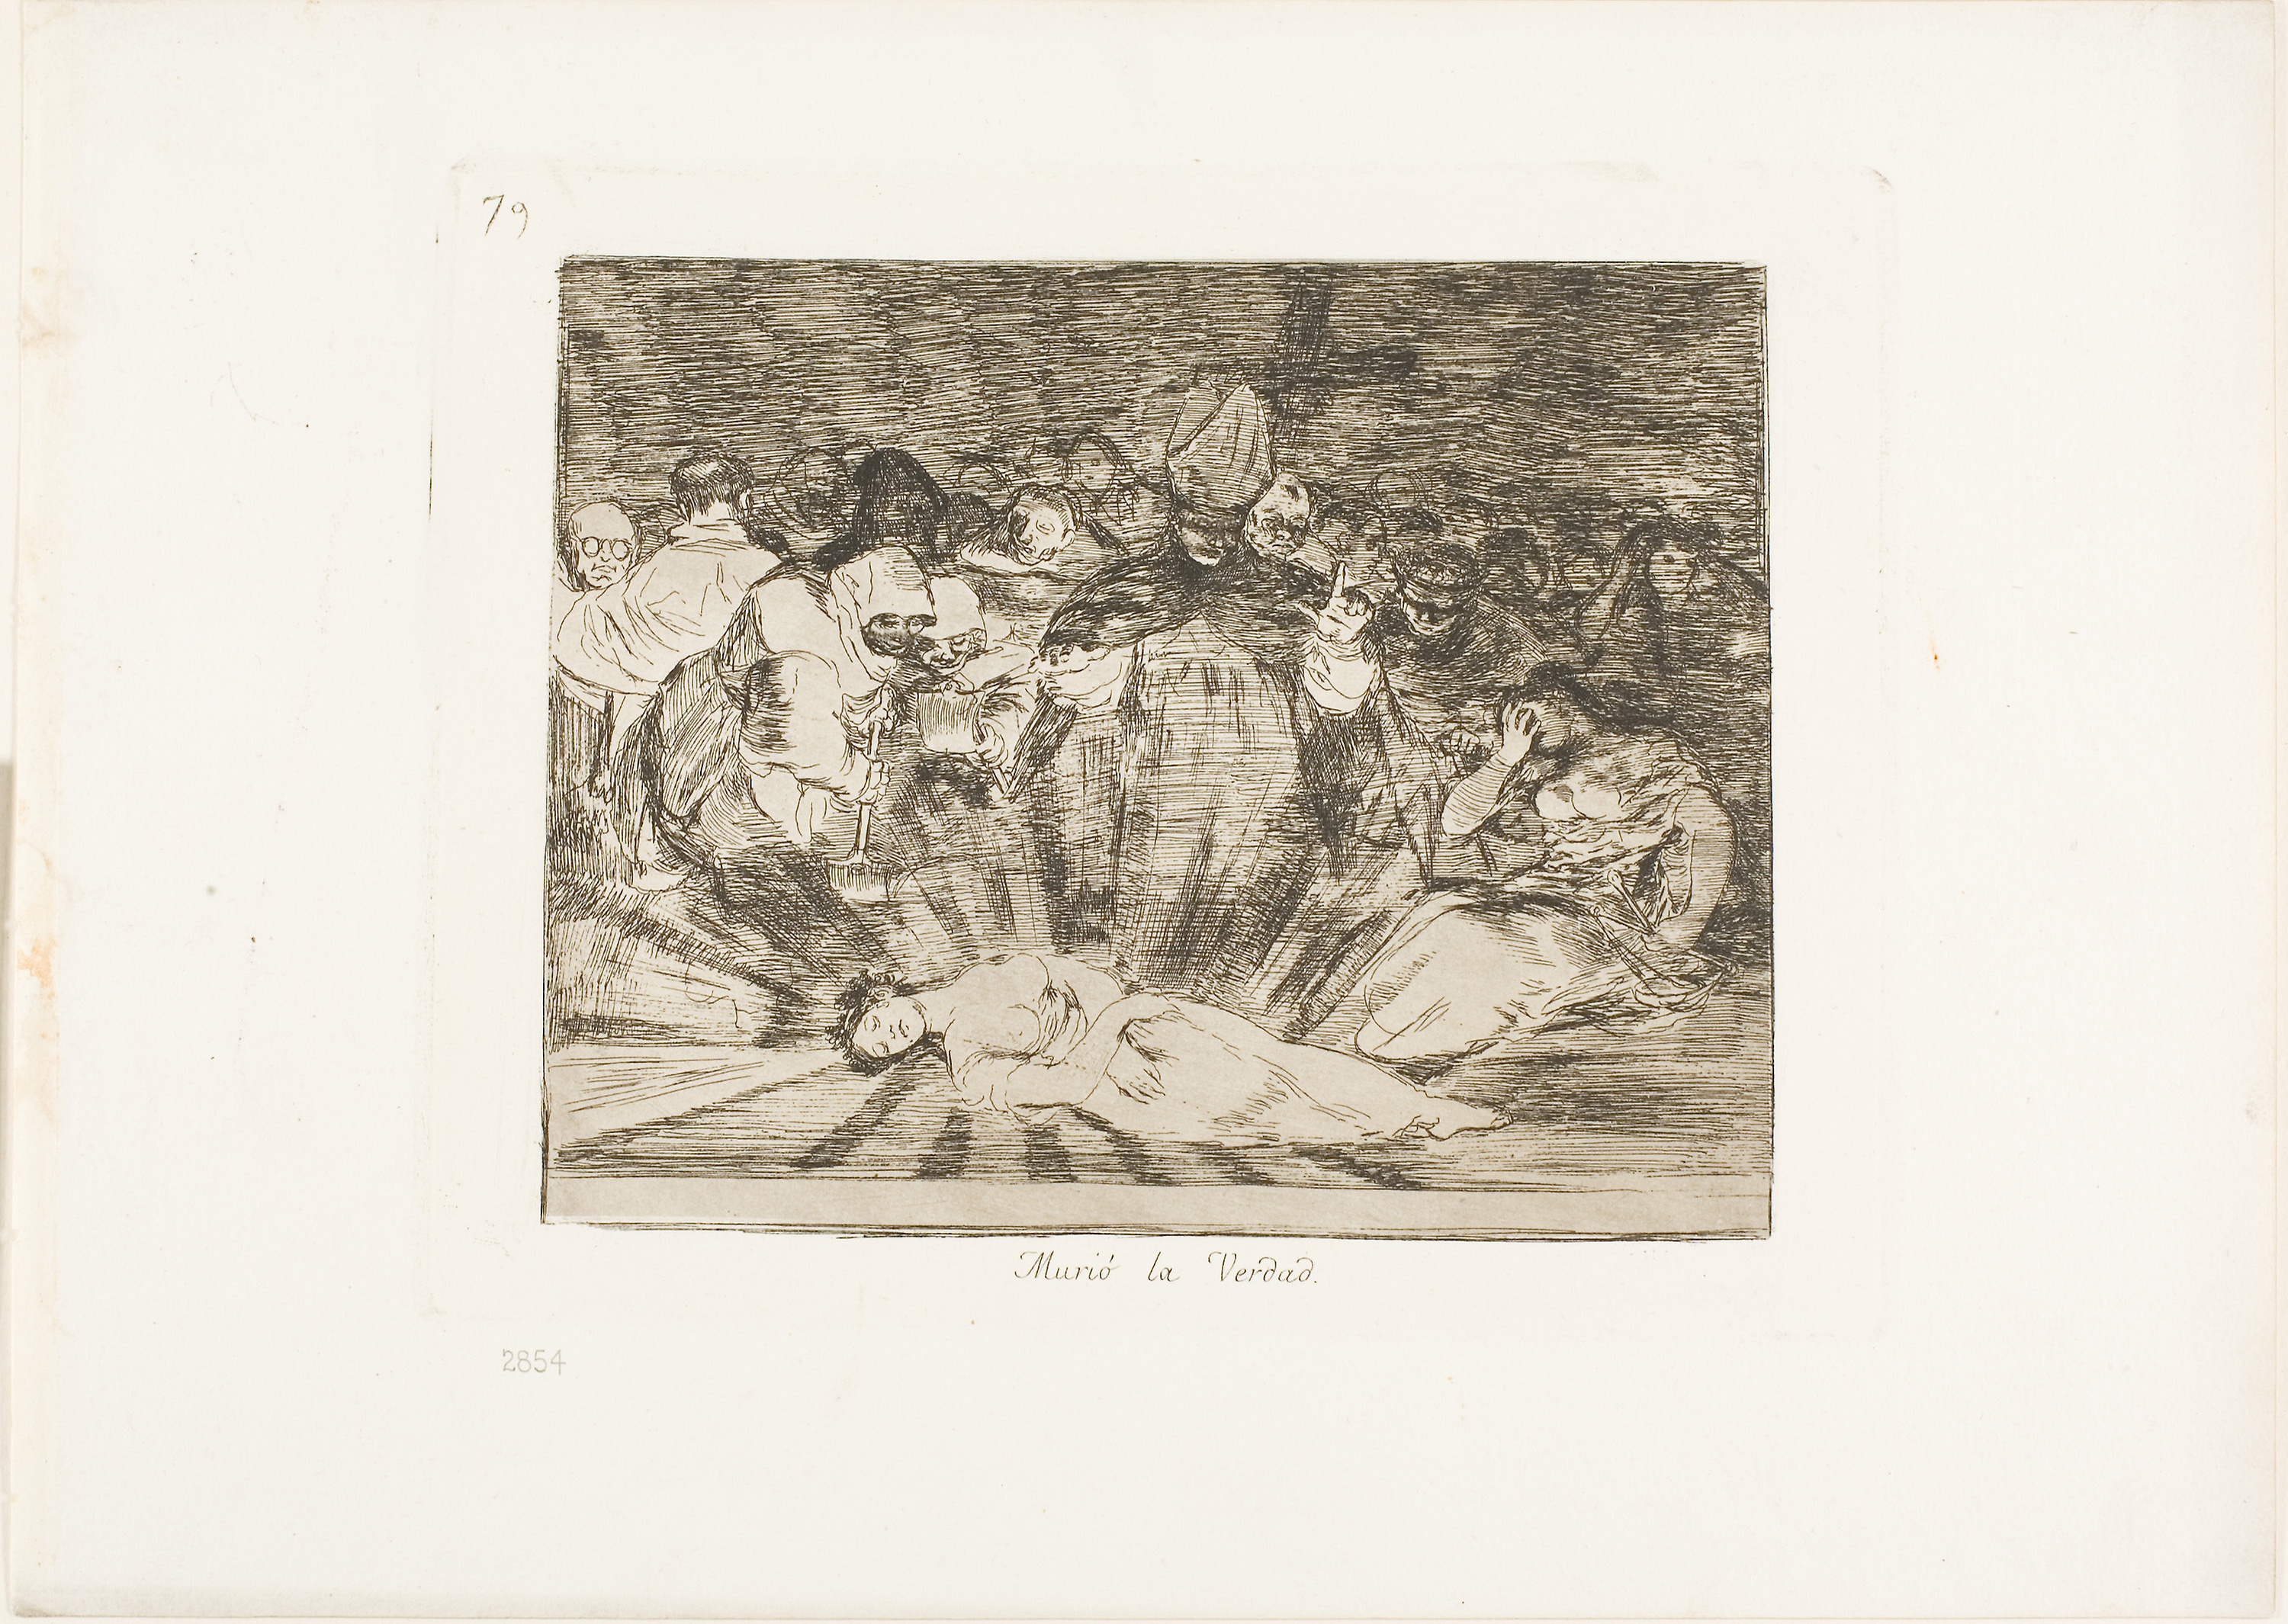
text, art, modern art, artwork, history, picture frame, printmaking, drawing